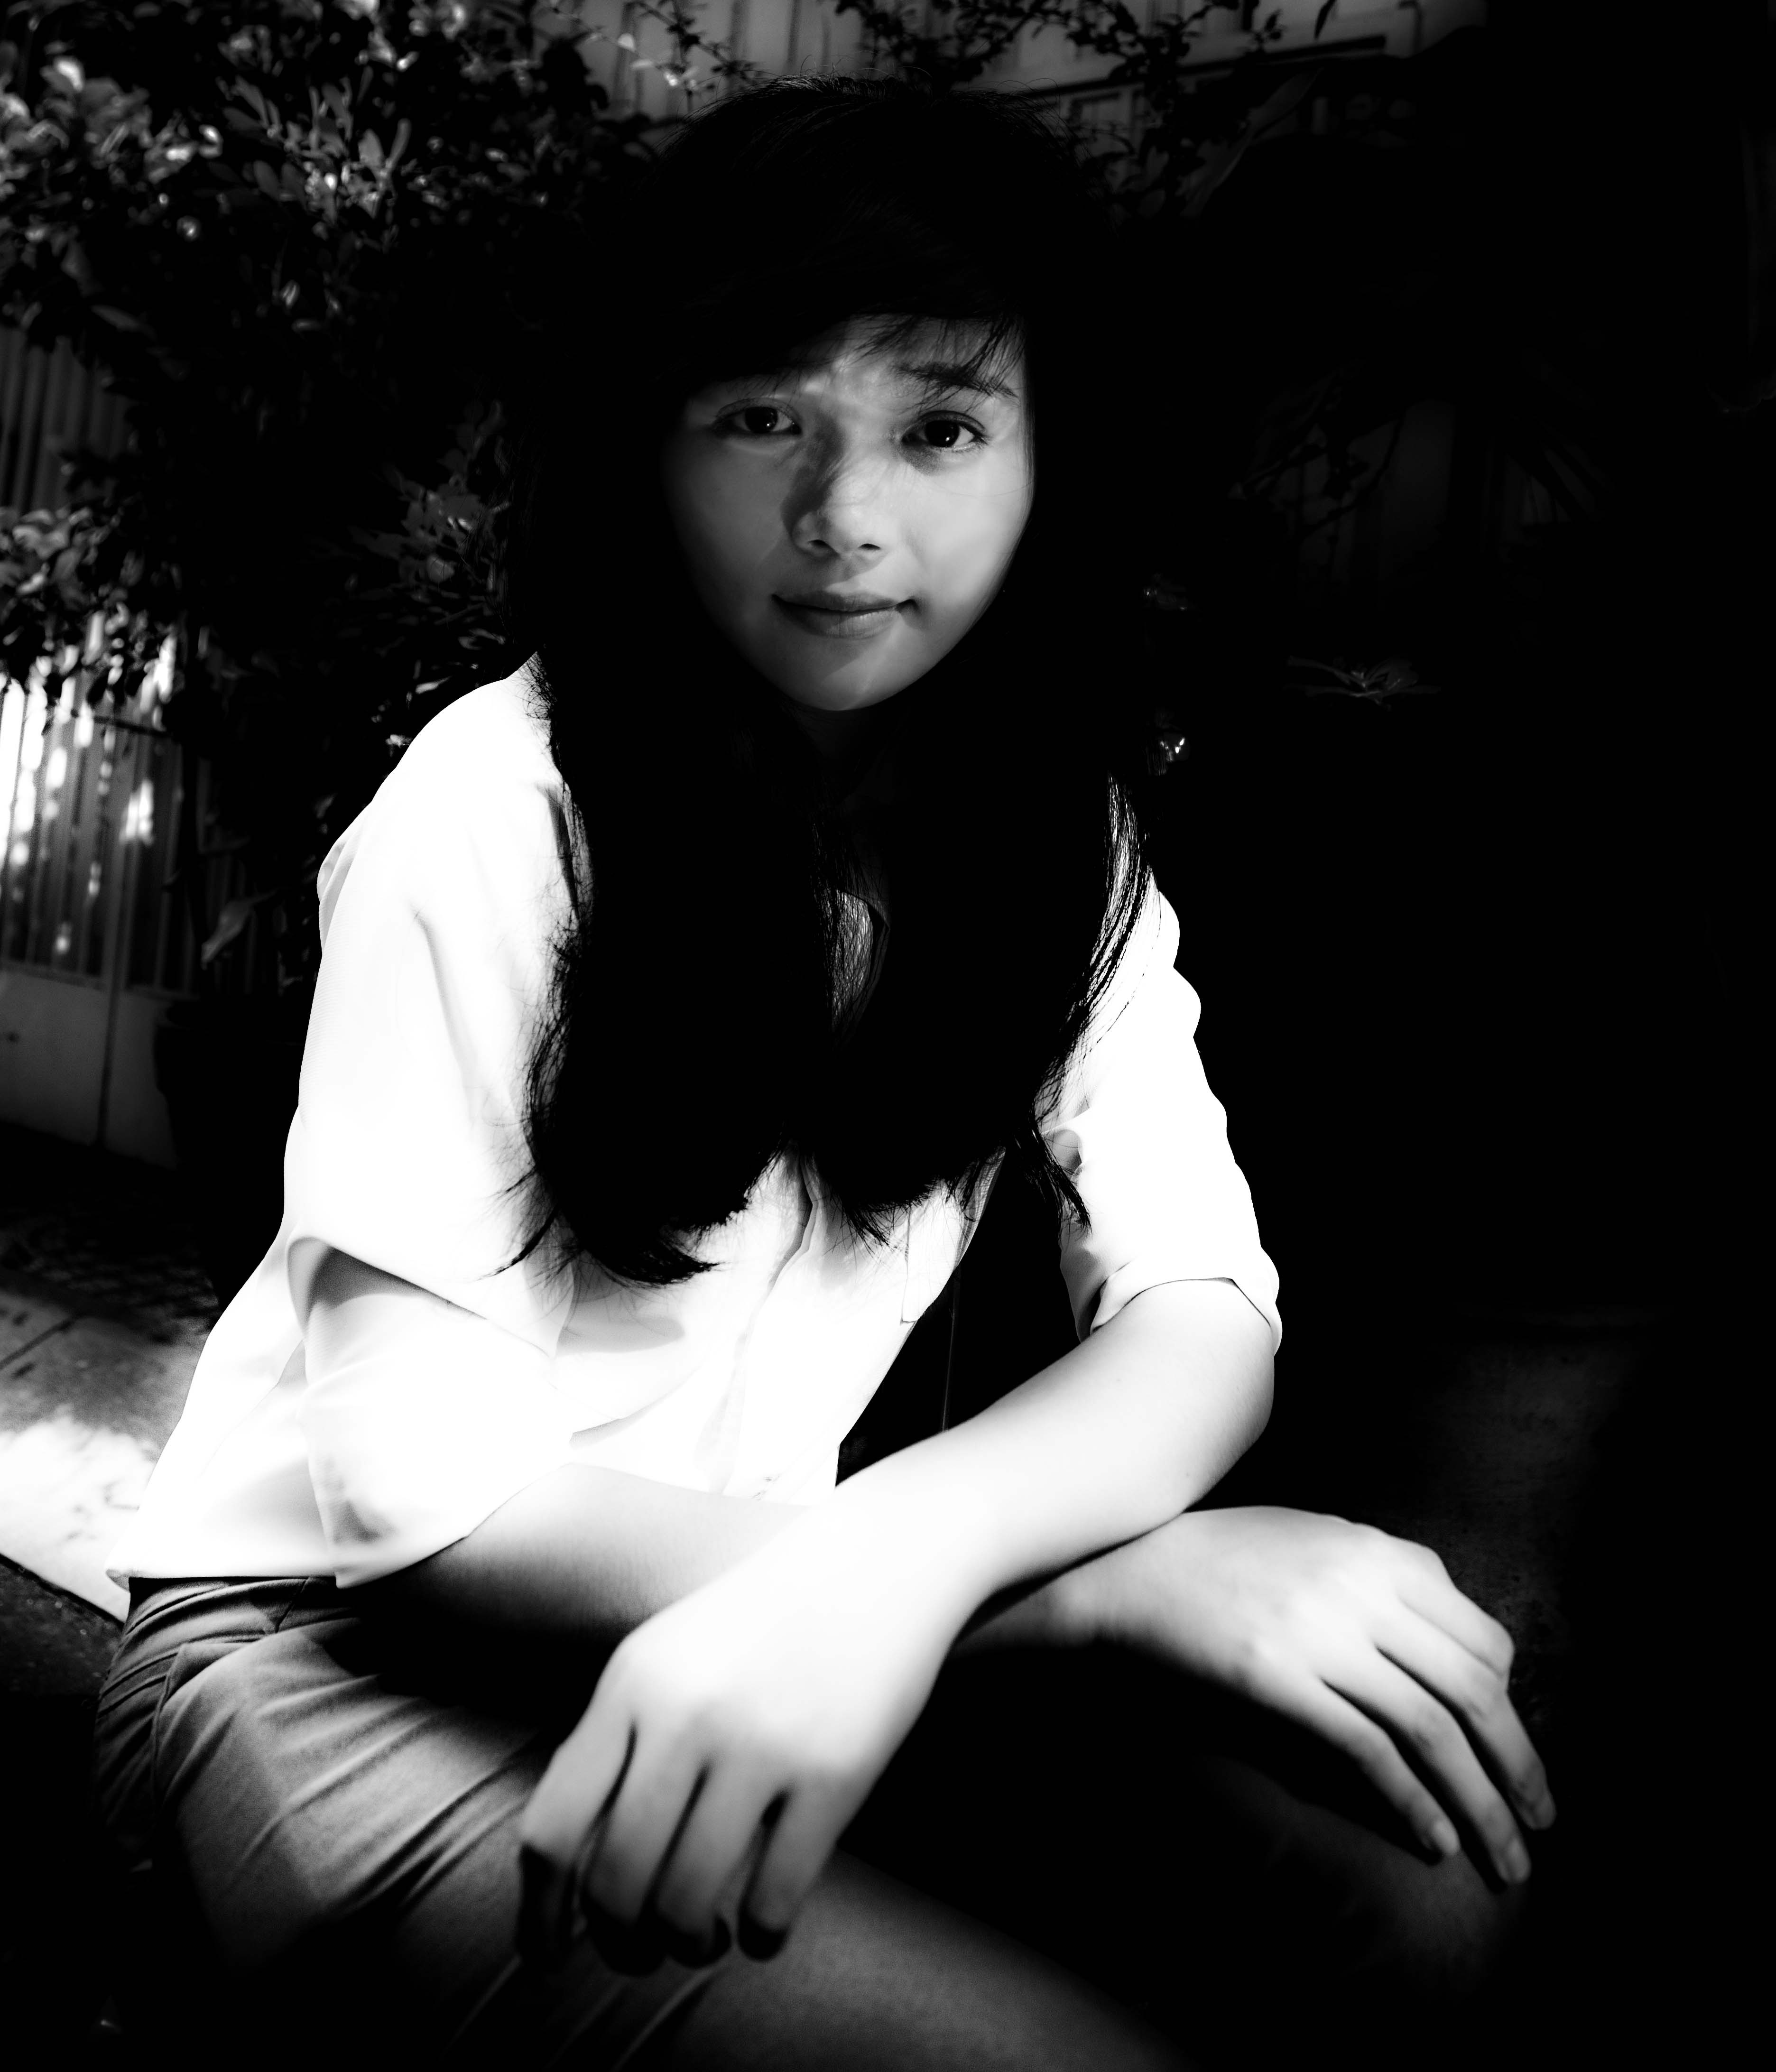
person, black and white, girl, woman, white, photography, asian, portrait, model, sitting, asia, darkness, black, monochrome, japanese, photograph, beauty, emotion, photo shoot, monochrome photography, madam, portrait photography, film noir, human positions